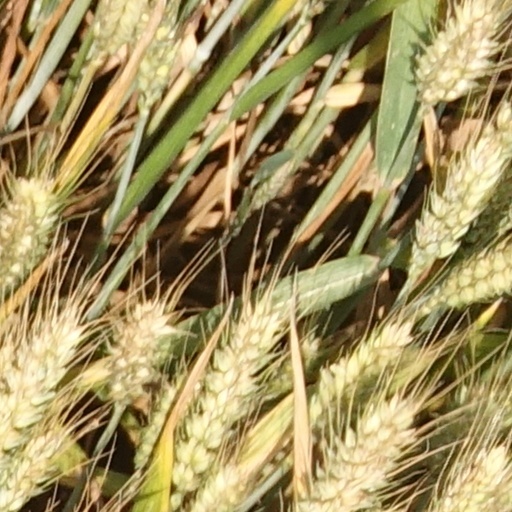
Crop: wheat